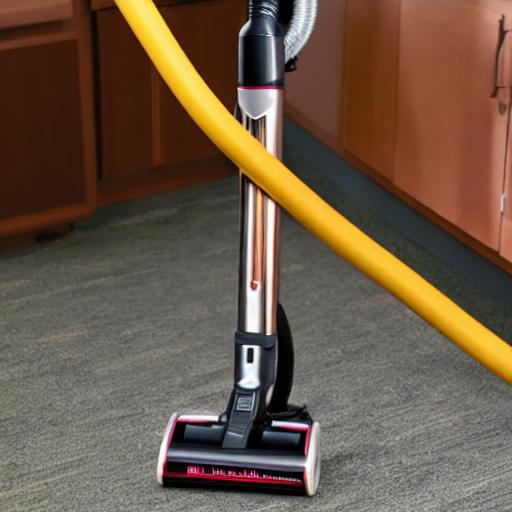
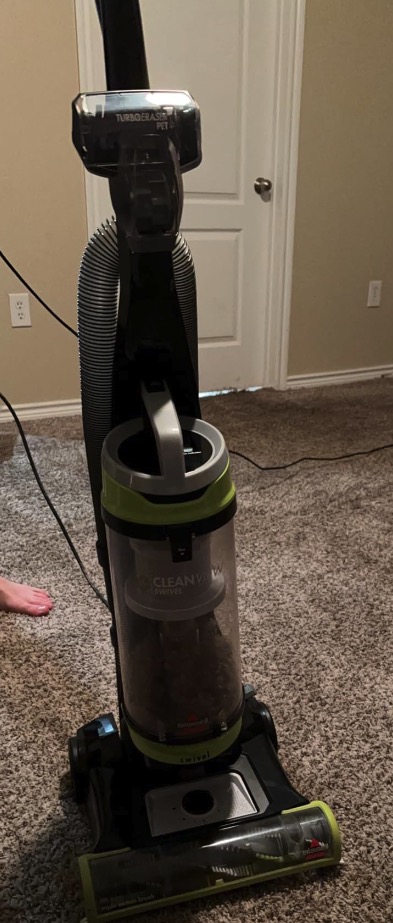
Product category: items_vacuum
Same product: no